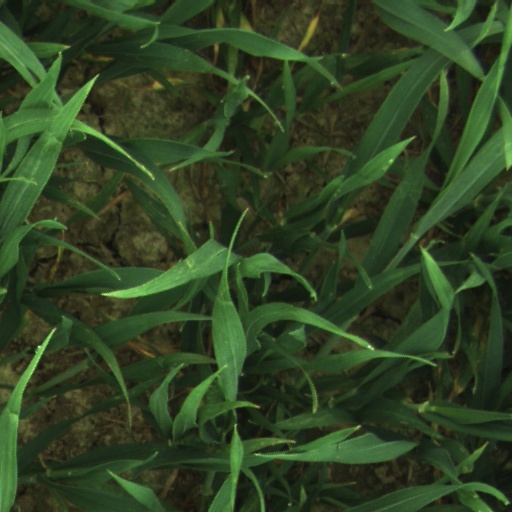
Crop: wheat